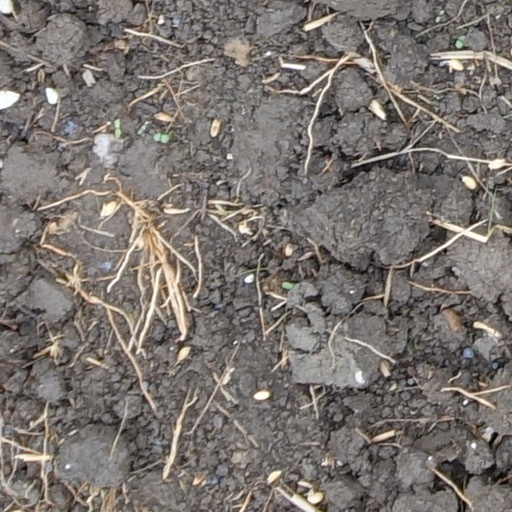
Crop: wheat